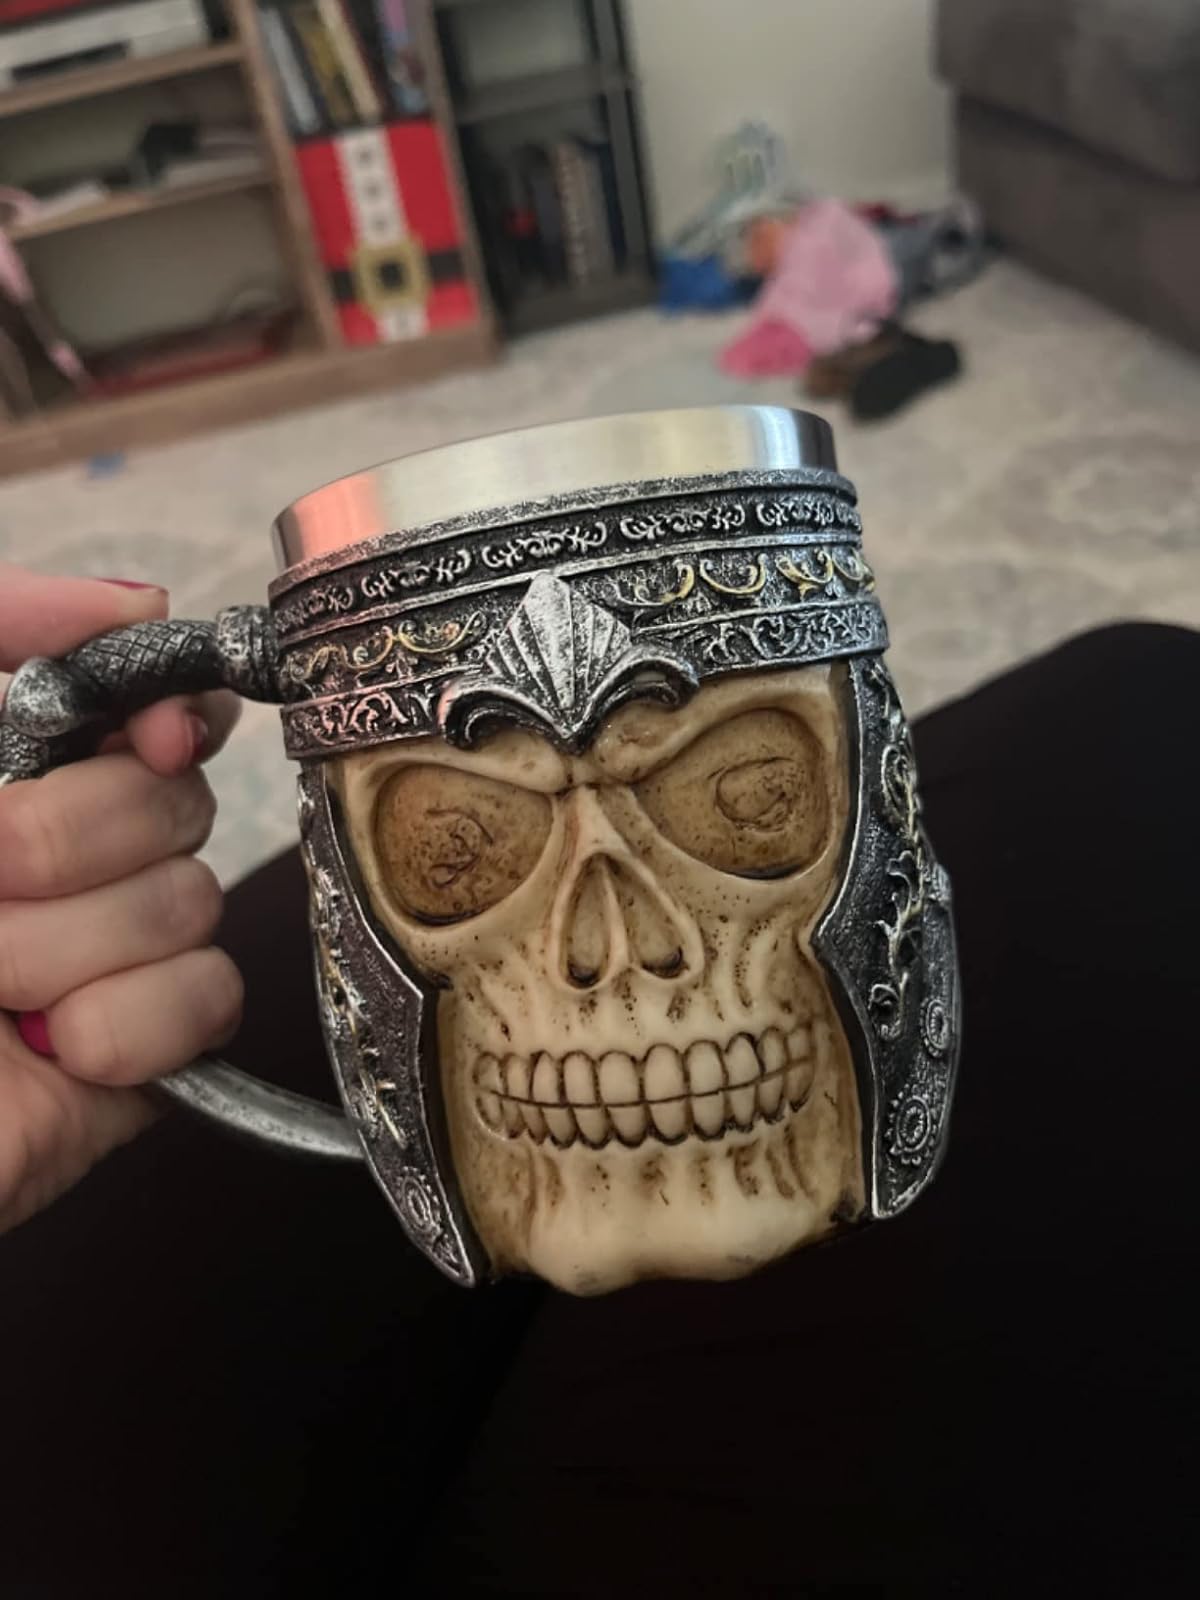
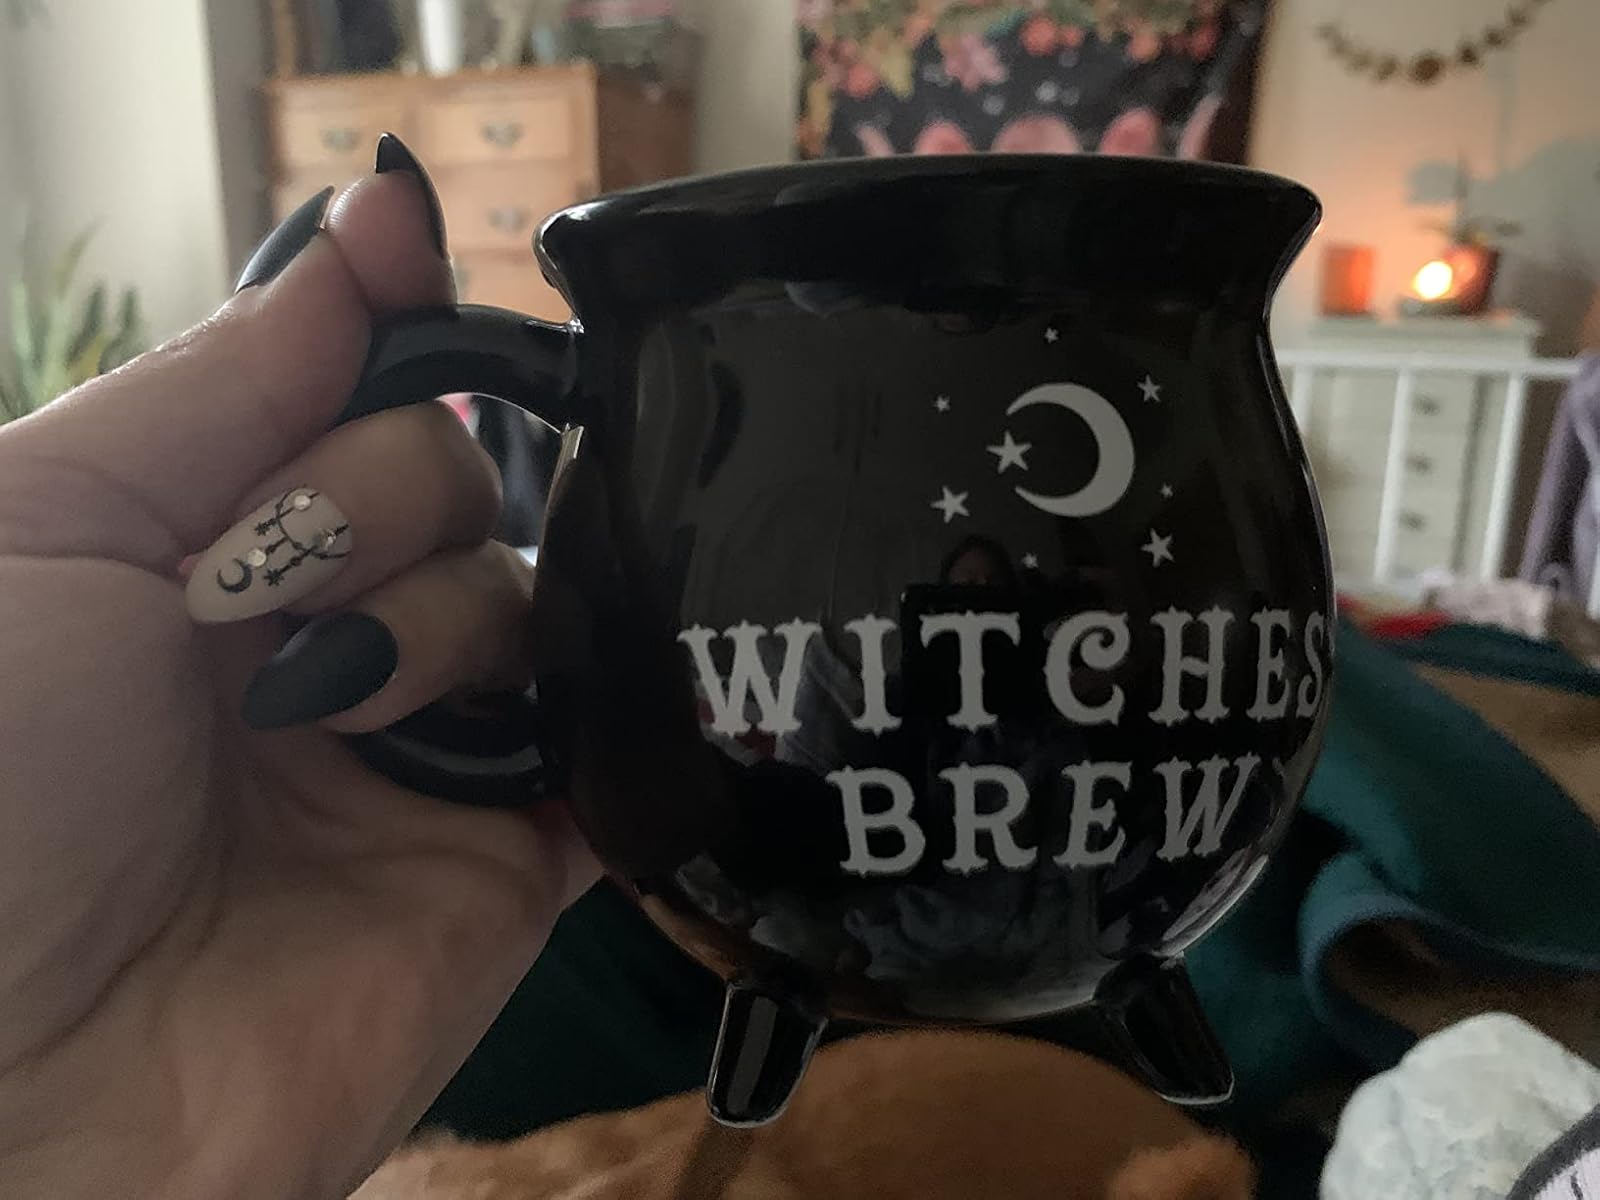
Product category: items_mug
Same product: no